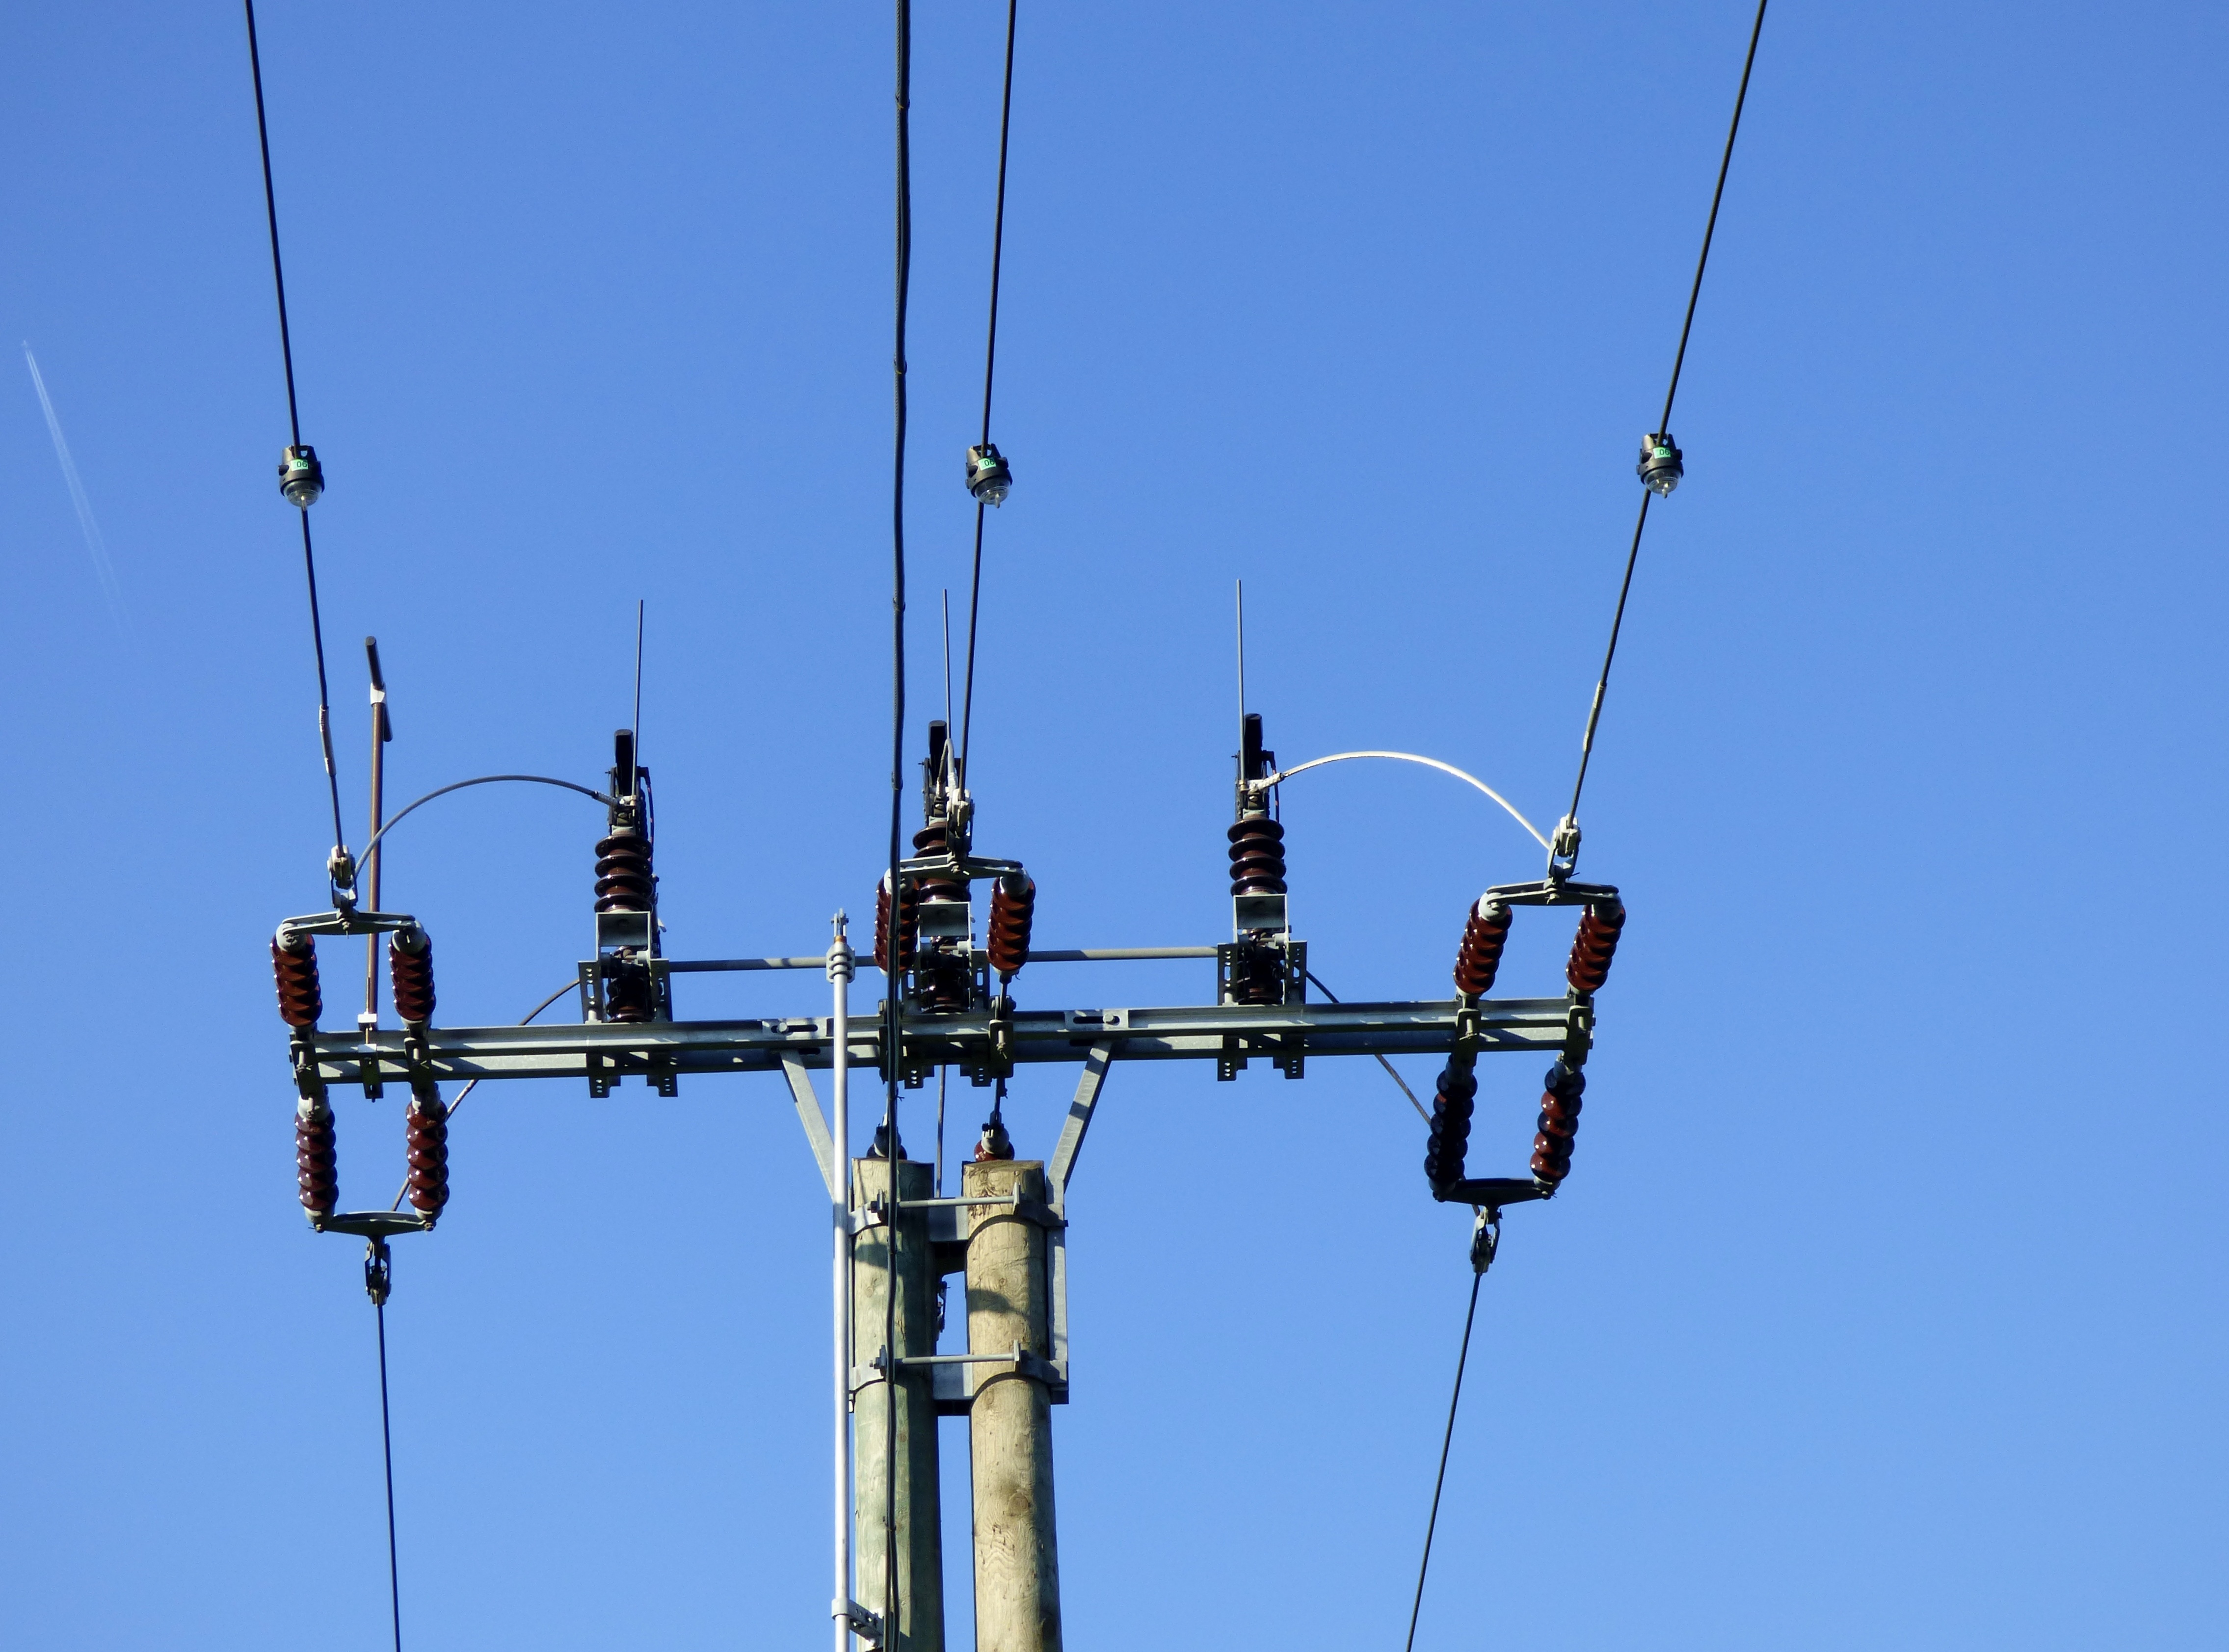
sky, technology, antenna, line, flow, tower, mast, blue, street light, electricity, lighting, energy, high voltage, blue sky, pylon, powerlines, light fixture, wires, cables, transmission tower, television antenna, electronic device, electrical supply, electronics accessory, overhead power line, public utility